Harvey Dunn

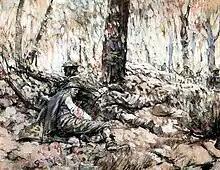
Photograph of the drawing "Sunday Morning at Cunel", 1918, National Archives at College Park, Maryland

His experiences at the front as one of eight artist-correspondents with the American Expeditionary Force in Europe was a turning point for the artist.